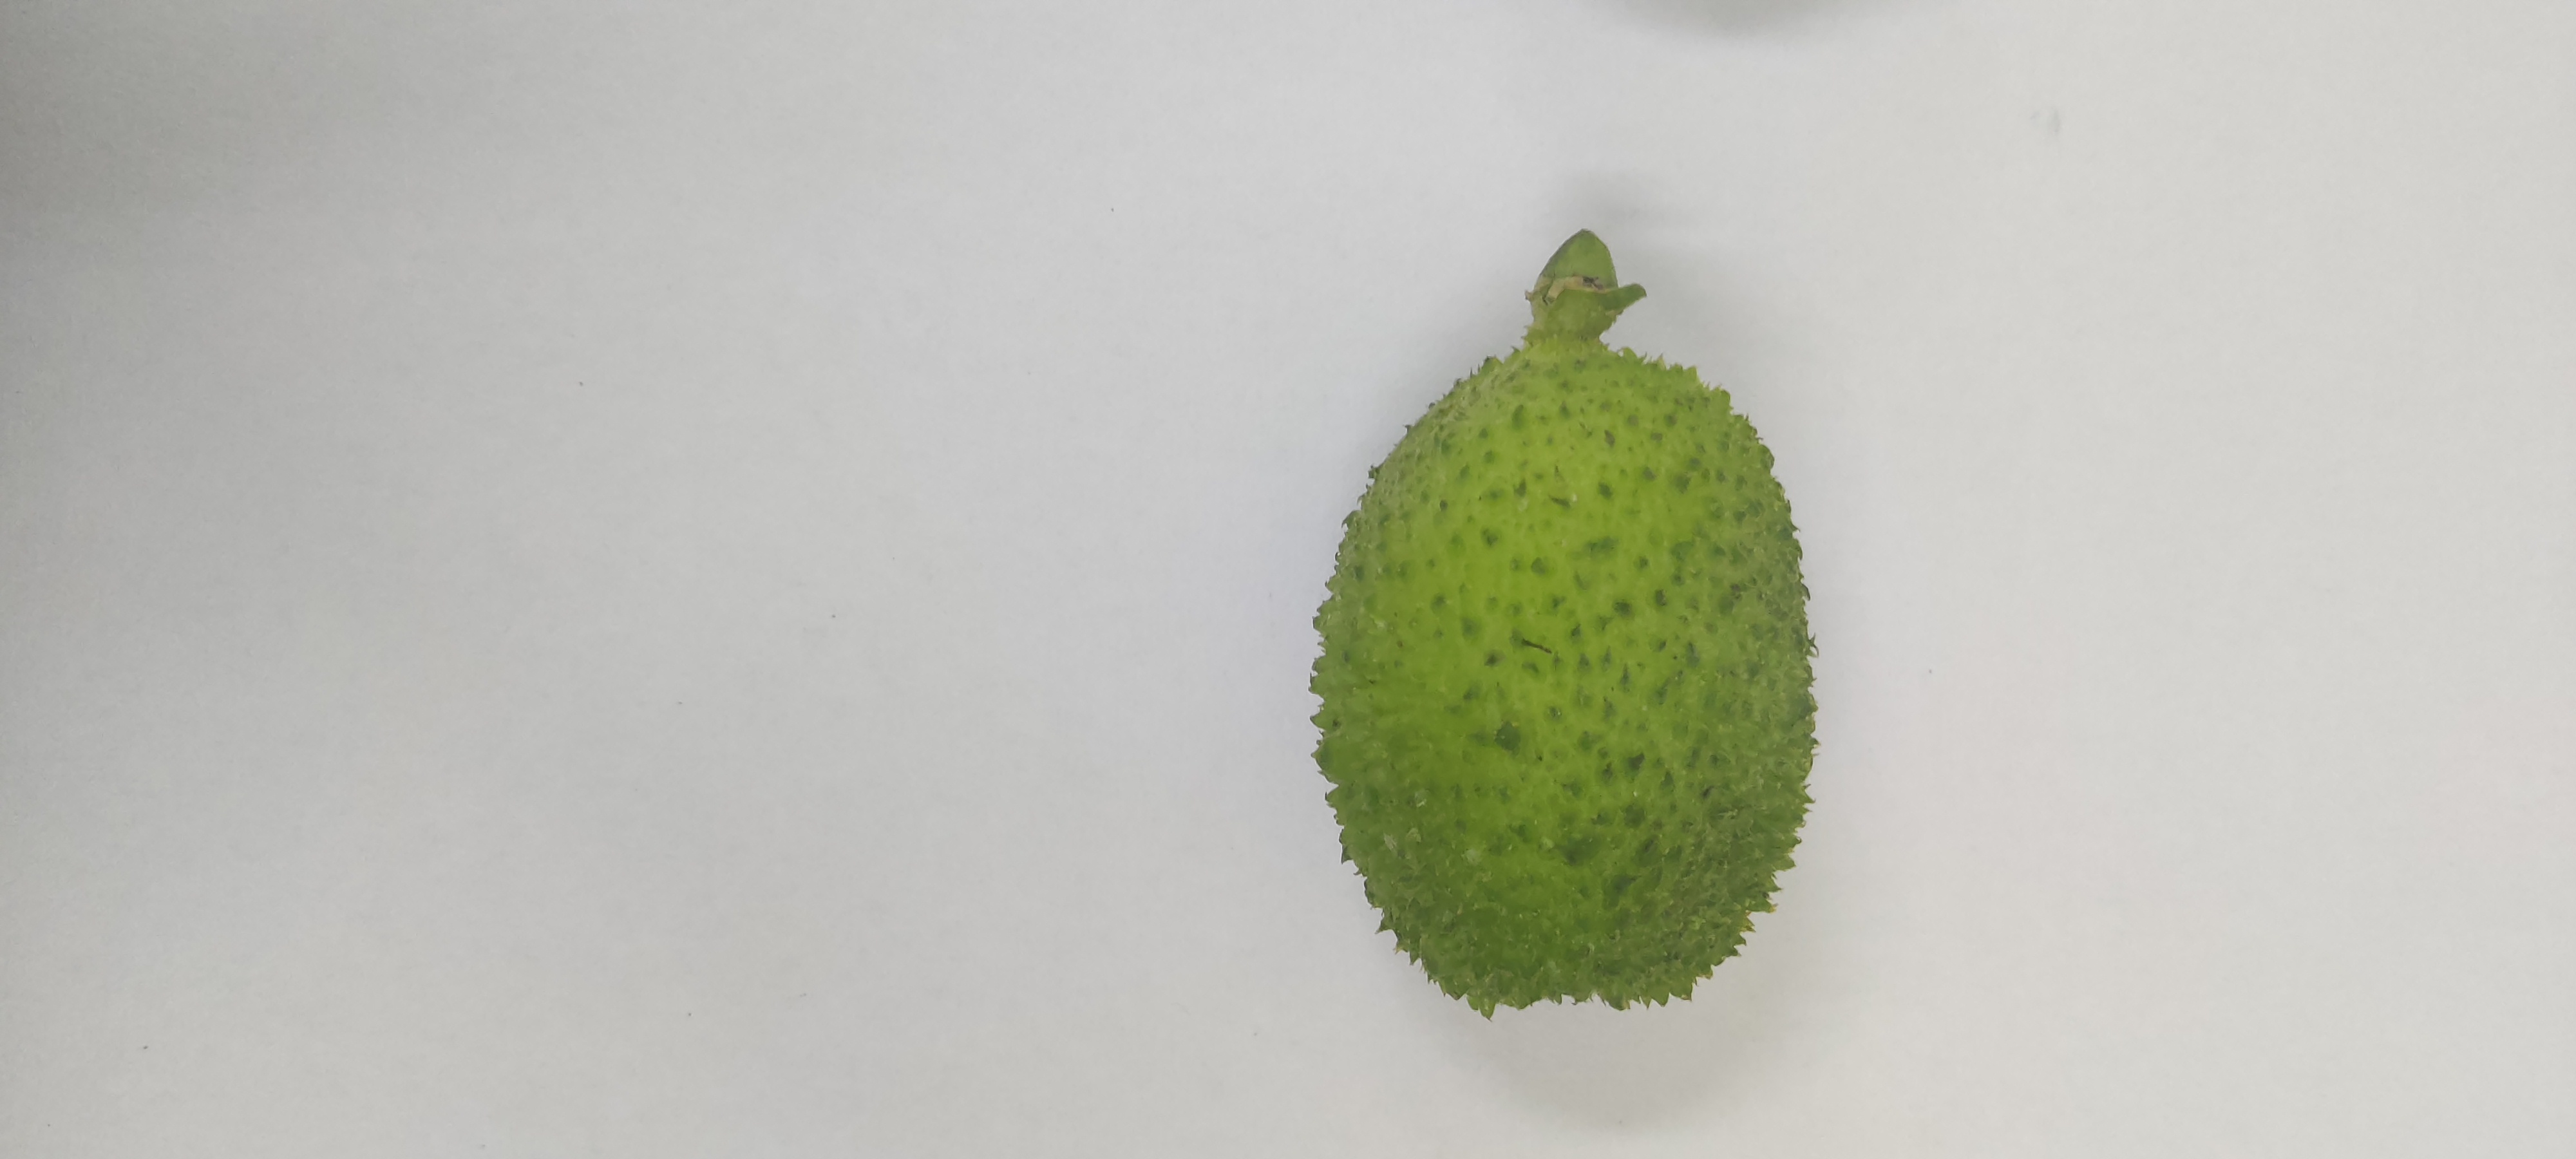
Crop: Spiny Gourd
Condition: Fresh